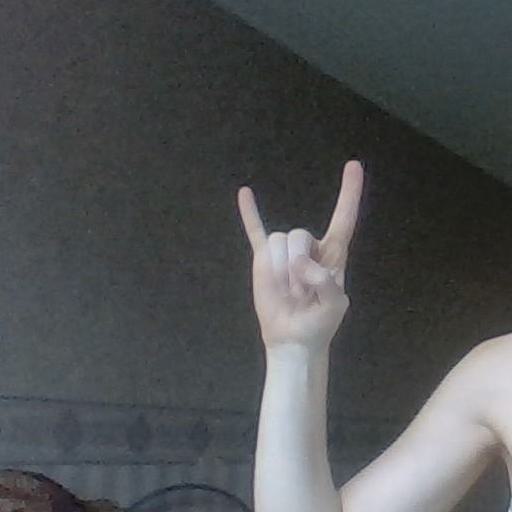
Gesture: rock